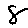
Label: 8